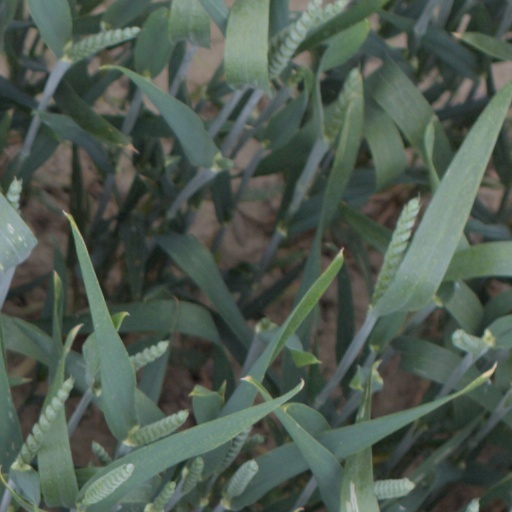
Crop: wheat